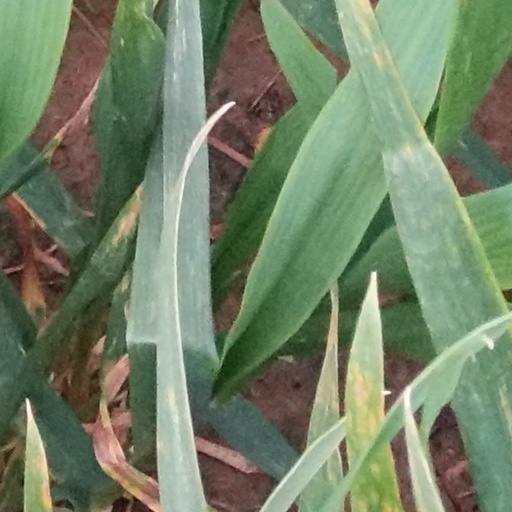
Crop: wheat